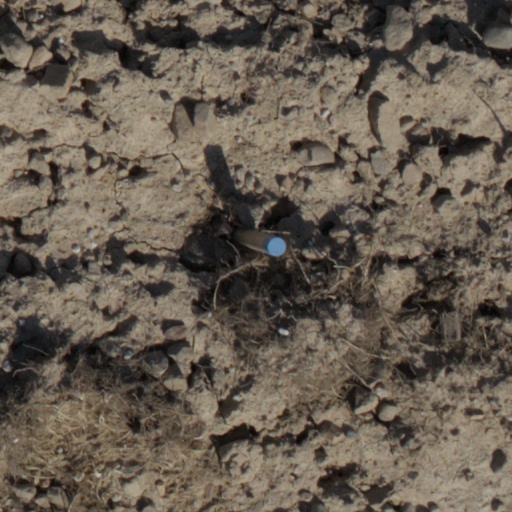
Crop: wheat